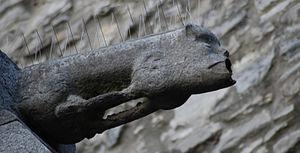
L'unique gargouille de la Collégiale Saint-Vincent à Soignies, Hainaut, Belgique
La Collégiale Saint-Vincent est un édifice religieux catholique sis au cœur de la ville de Soignies, en Belgique. Remplaçant une église primitive du VIIe siècle et dédiée à saint Vincent de Soignies, l’édifice actuel - dans ses parties les plus anciennes -- date du XIe siècle. Devenue 'collégiale' à une date inconnue, l’église est paroisse principale de la ville de Soignies. Elle est inscrite au Patrimoine majeur de Wallonie.